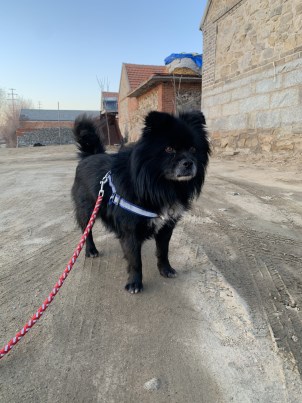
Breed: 3336-n000121-chinese_rural_dog